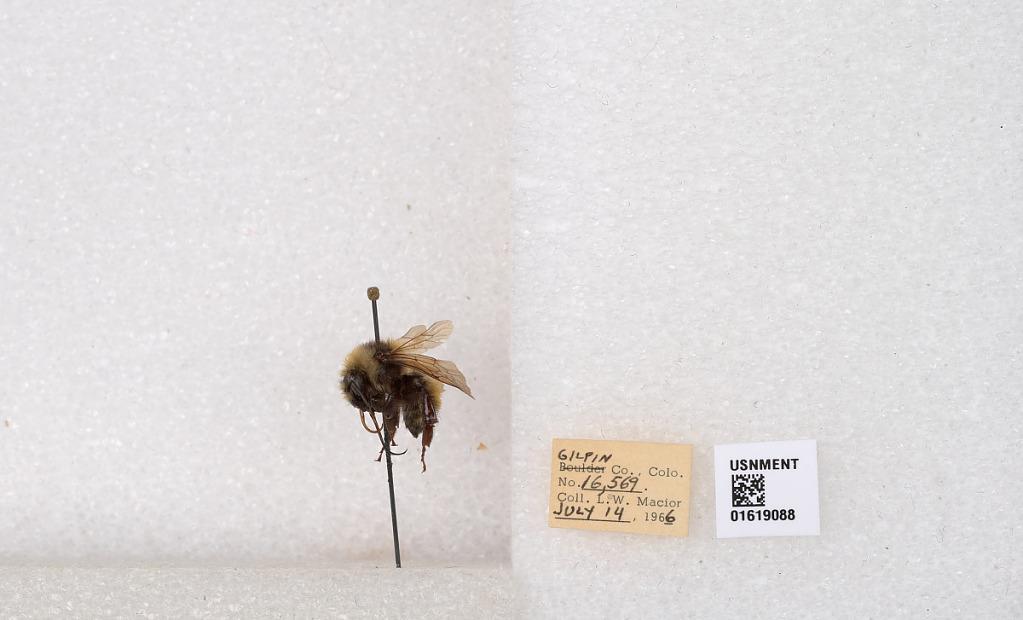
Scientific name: Bombus appositus Cresson
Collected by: L. Macior
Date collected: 1966-7-14
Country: United States
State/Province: Colorado
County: Gilpin
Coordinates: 39.8576, -105.523